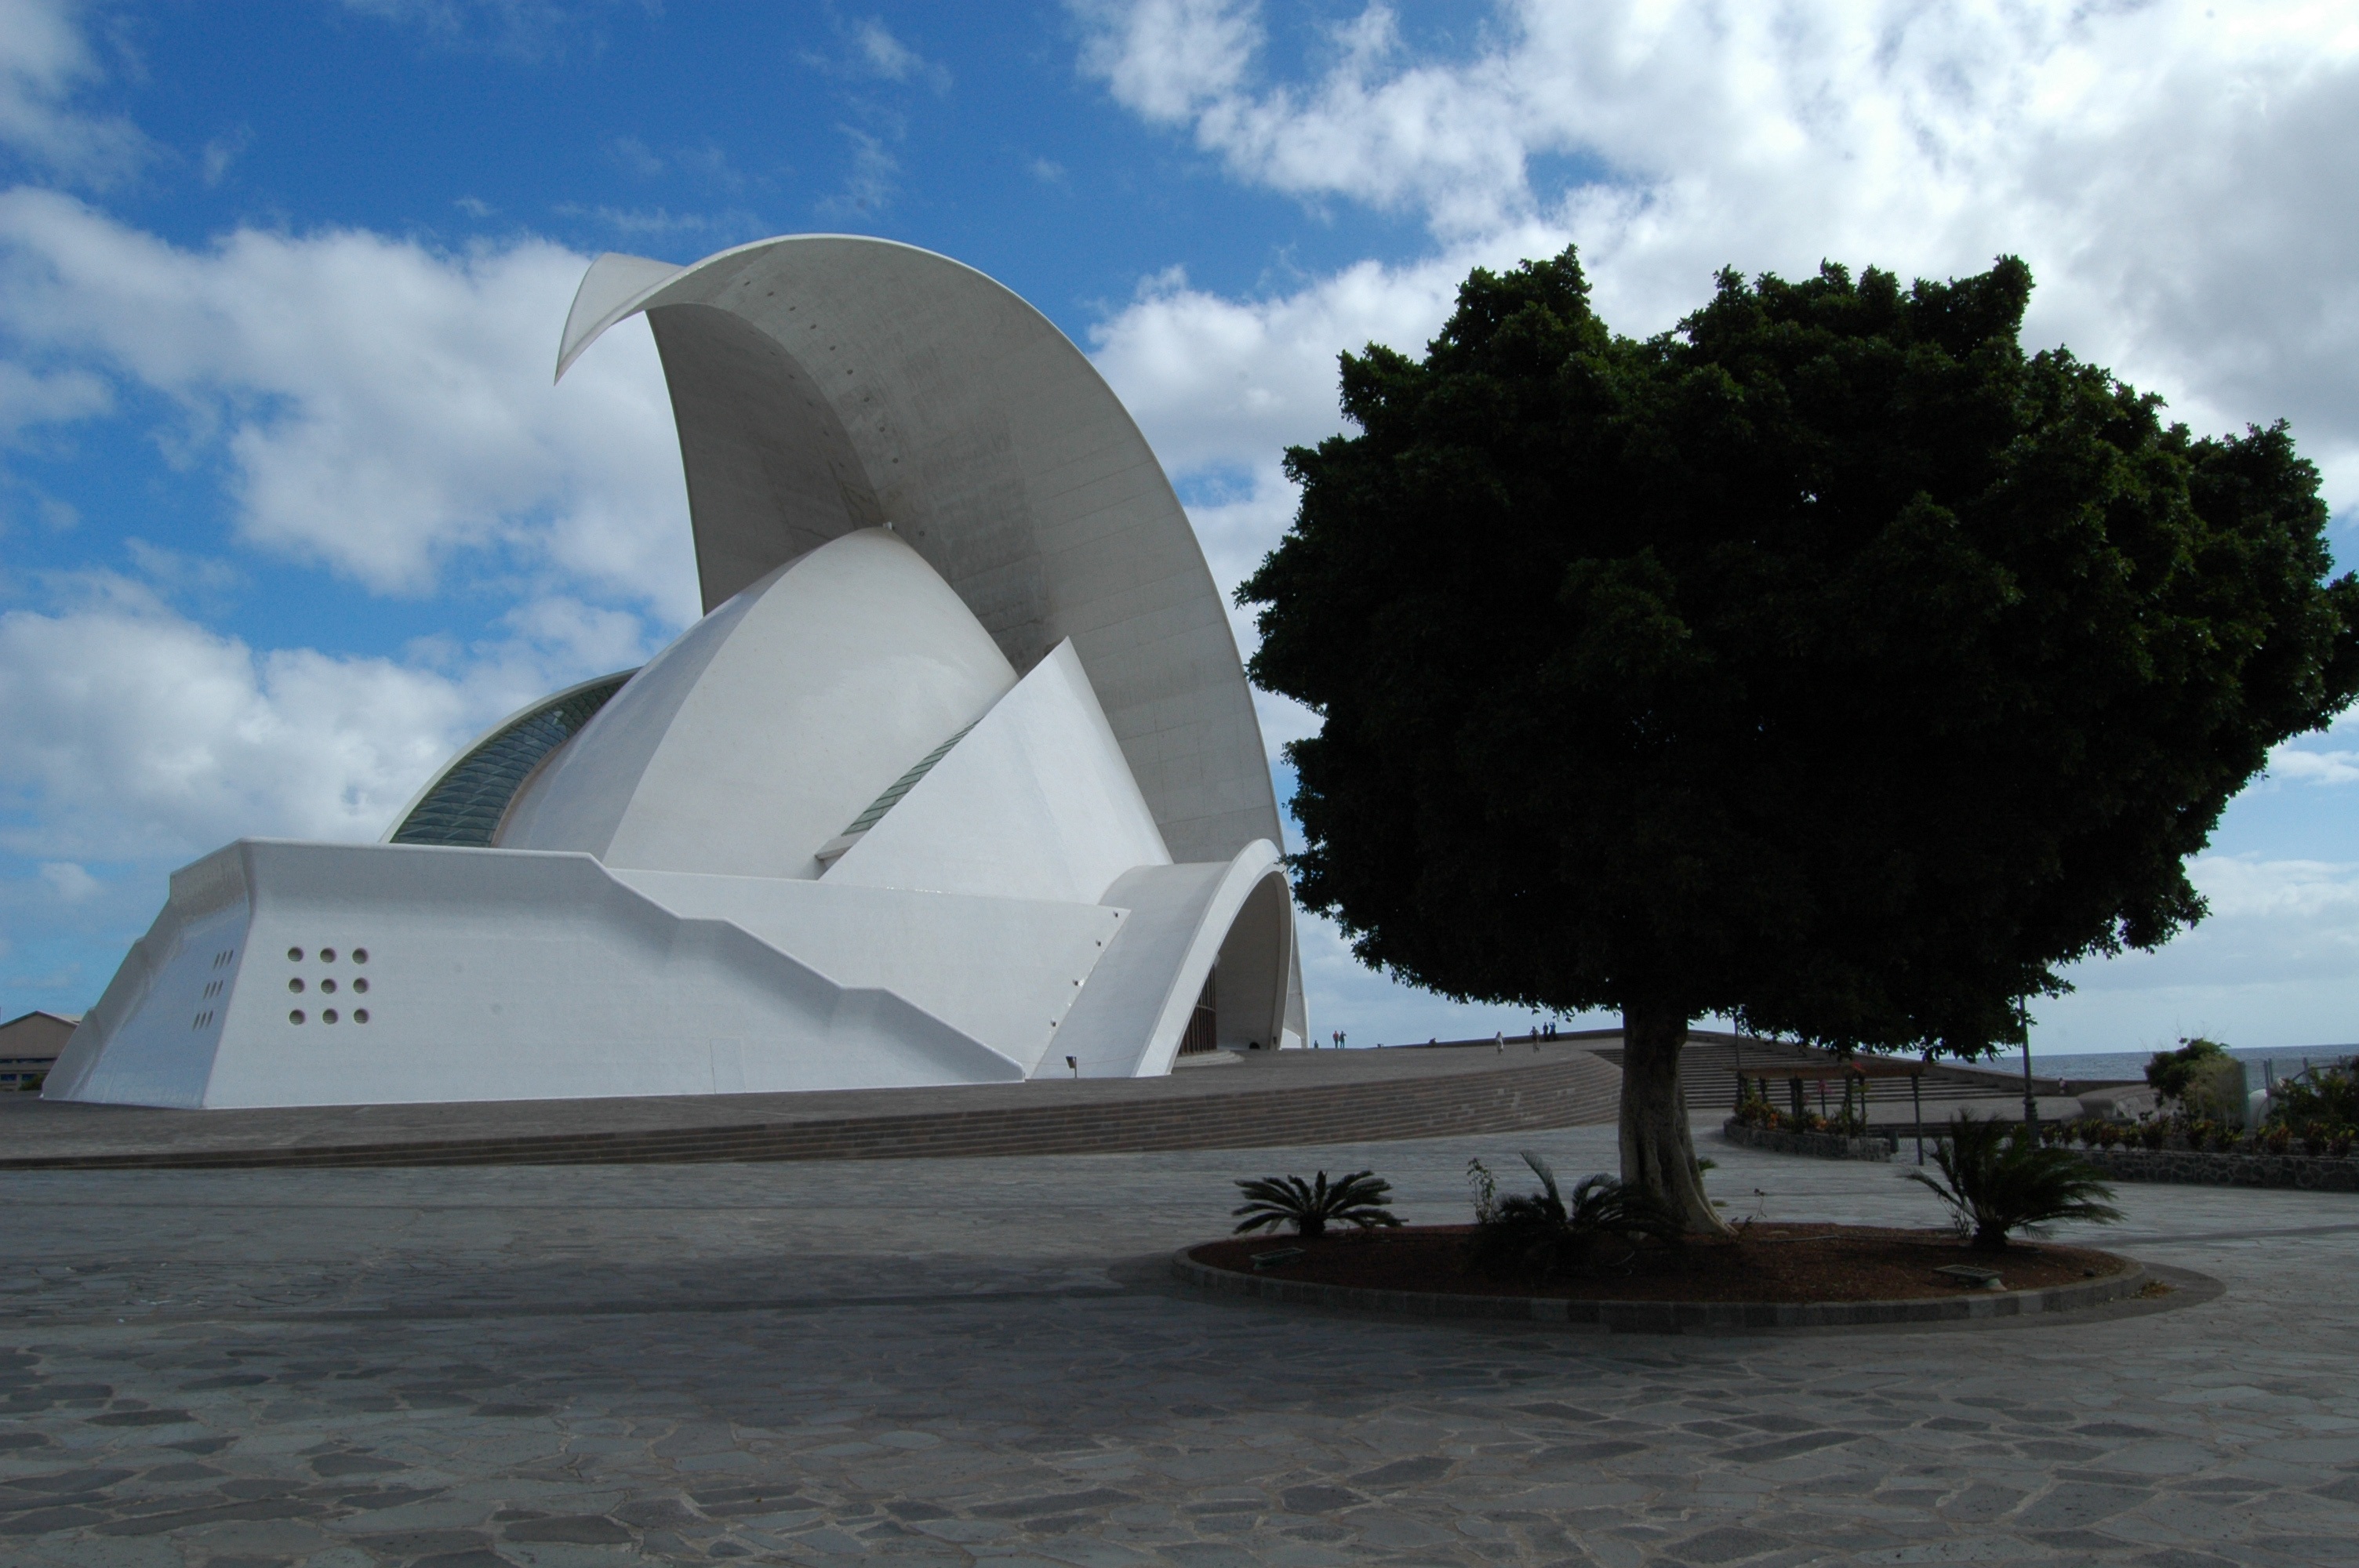
sea, architecture, wind, building, monument, vehicle, landmark, concert hall, sculpture, memorial, art, tenerife, imposing, canary islands, santa cruz, avant garde, auditorio de tenerife, island capital, atmosphere of earth